Zein Pun

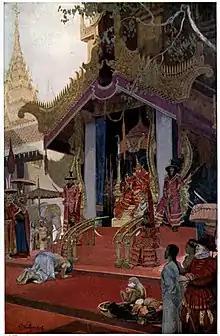

Zein Pun (1295–1330) was king of Martaban for one week in 1330. Of commoner background, Zein Pun rose from a childhood servant of Prince Saw Zein to a powerful commander during Saw Zein's reign. The ambitious commander then staged a coup against his lord, killing the king. But the usurper himself was killed a week later in a counter-coup organized by Queen Sanda Min Hla.